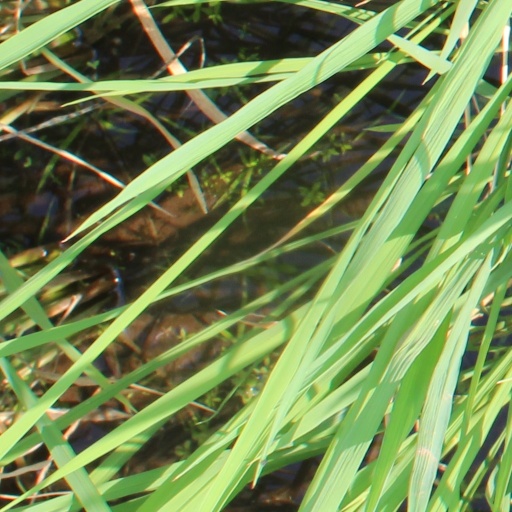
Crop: rice